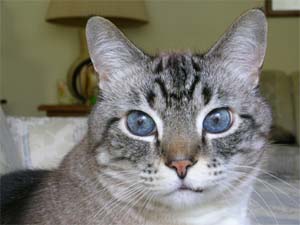
Animal: cat
Breed: bengal